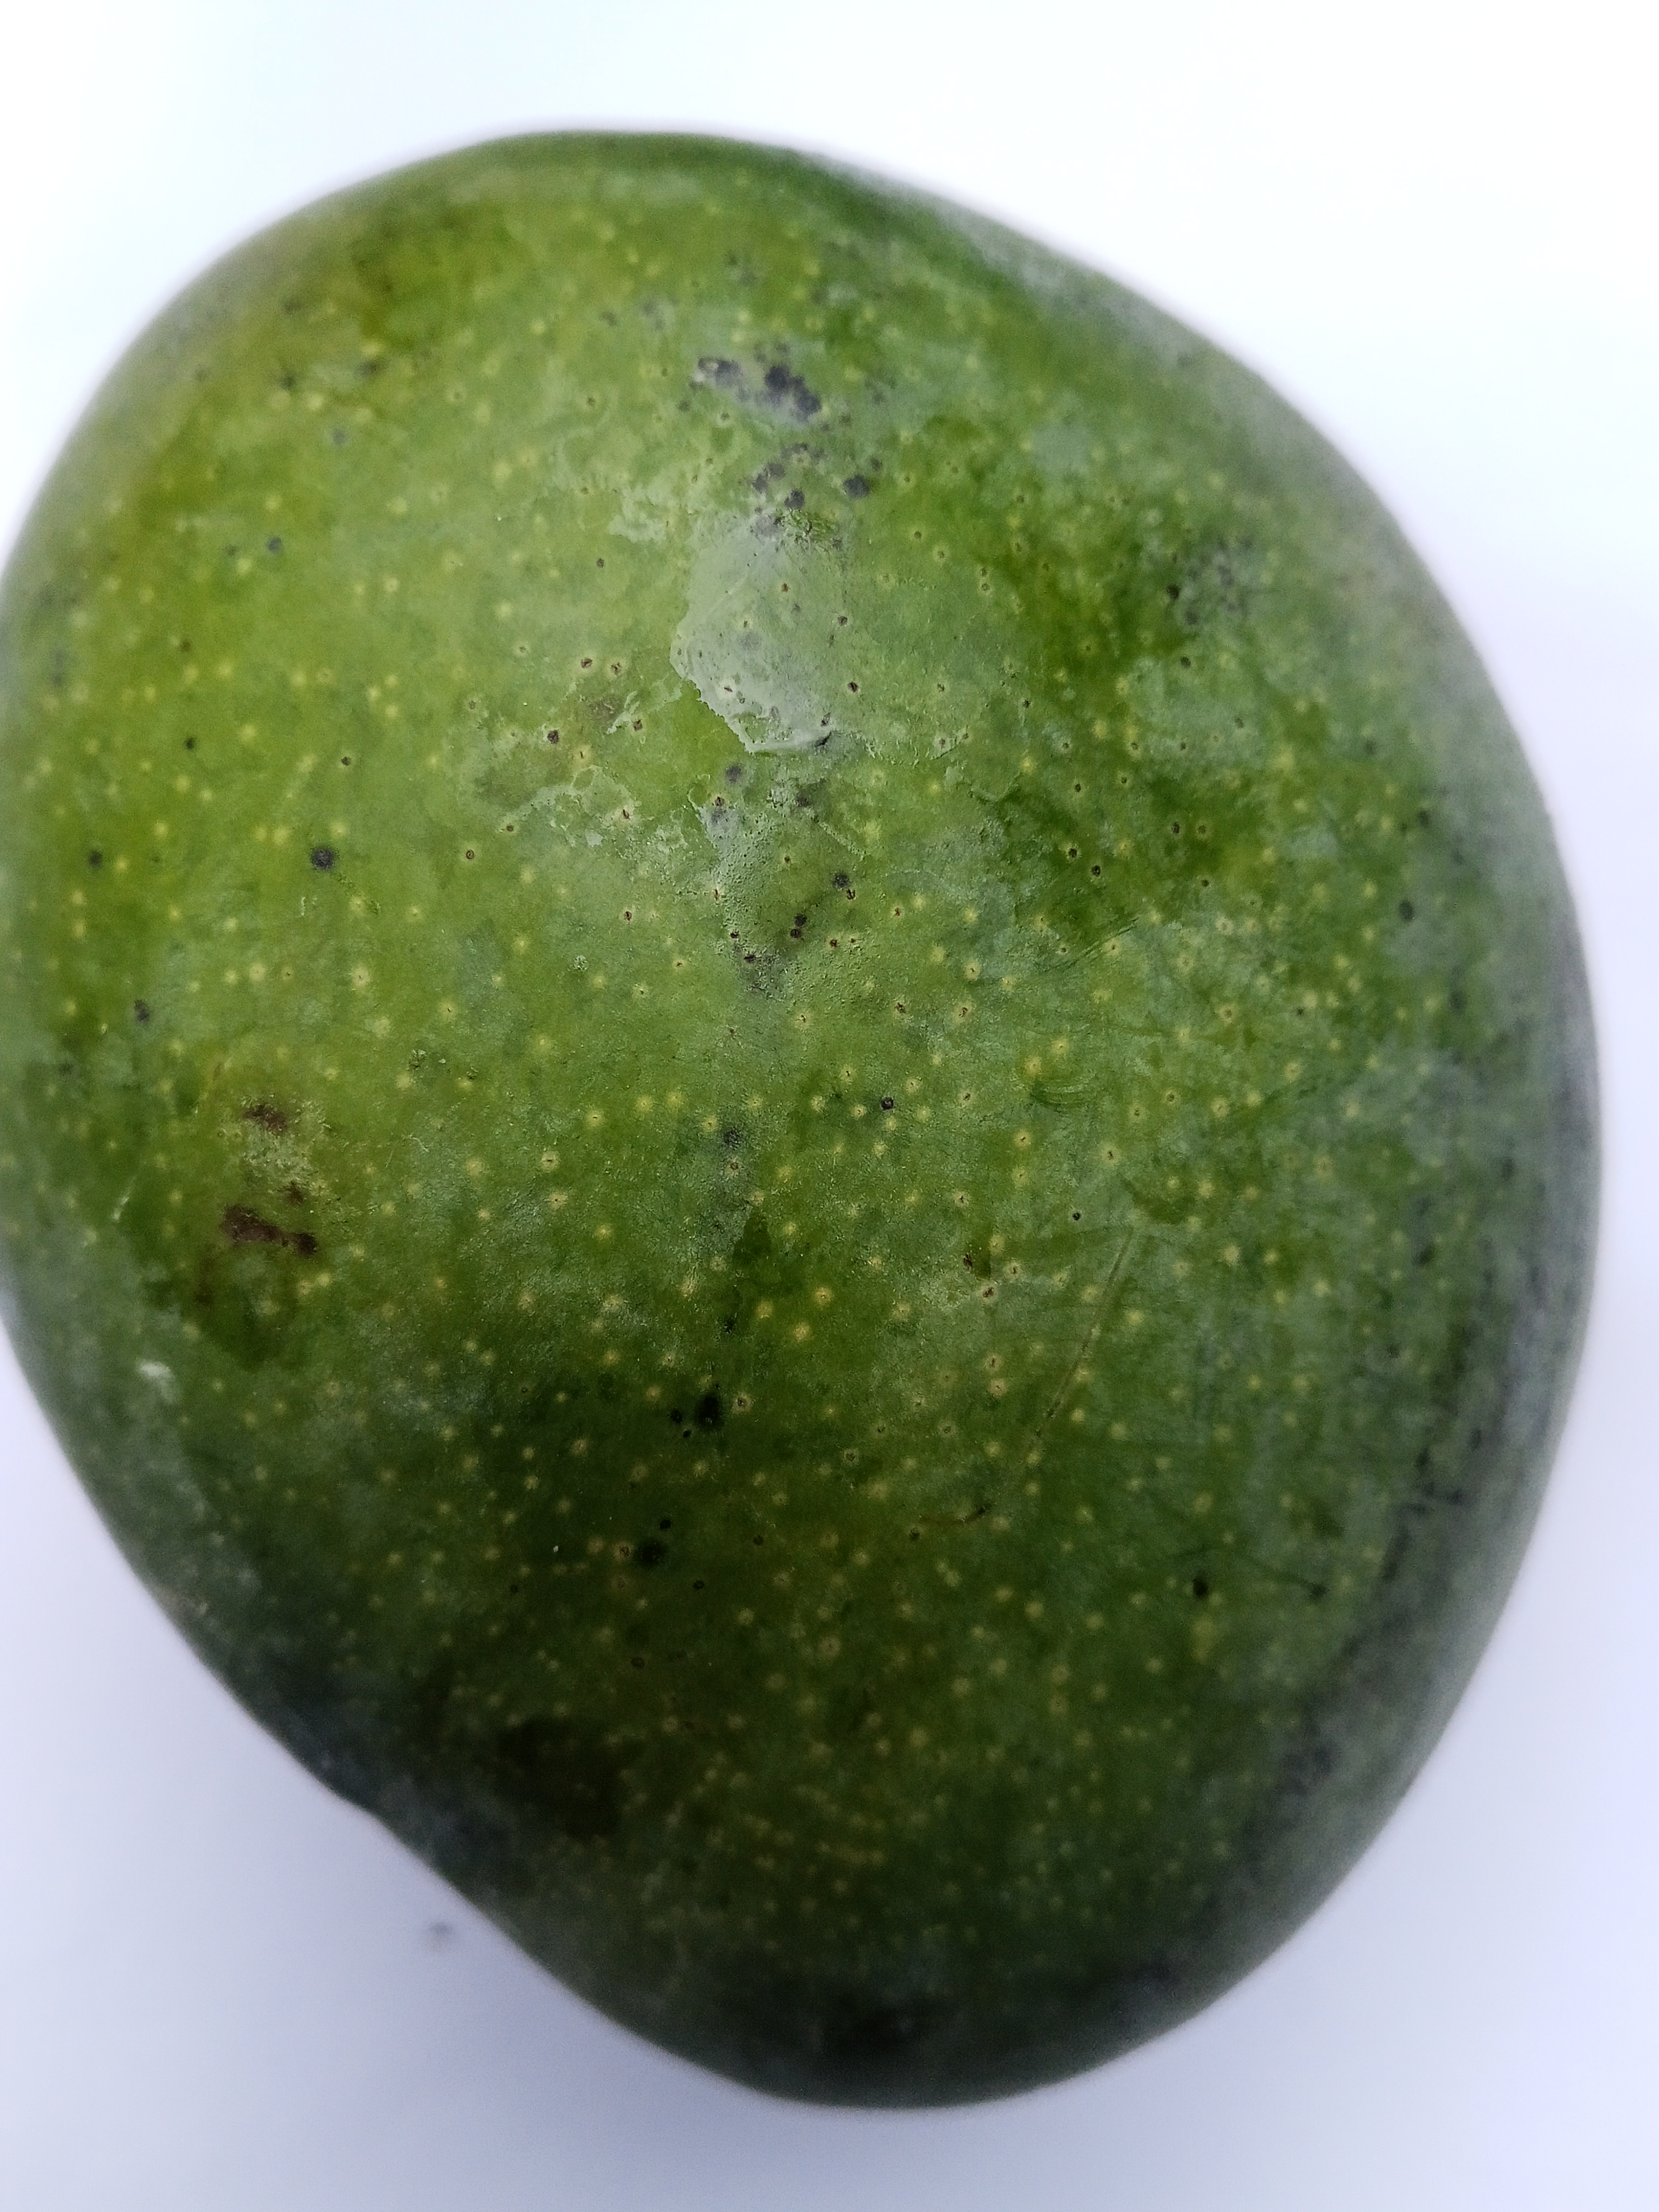
Mango variety: Bari 4